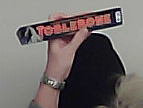
Product: toblerone_black